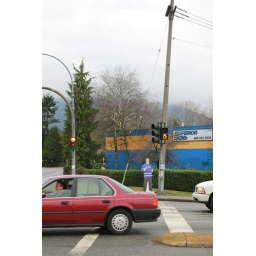
Don crossing the street to eat lunch at Earls near the DLC Head office in Port Coquitlam, BC.